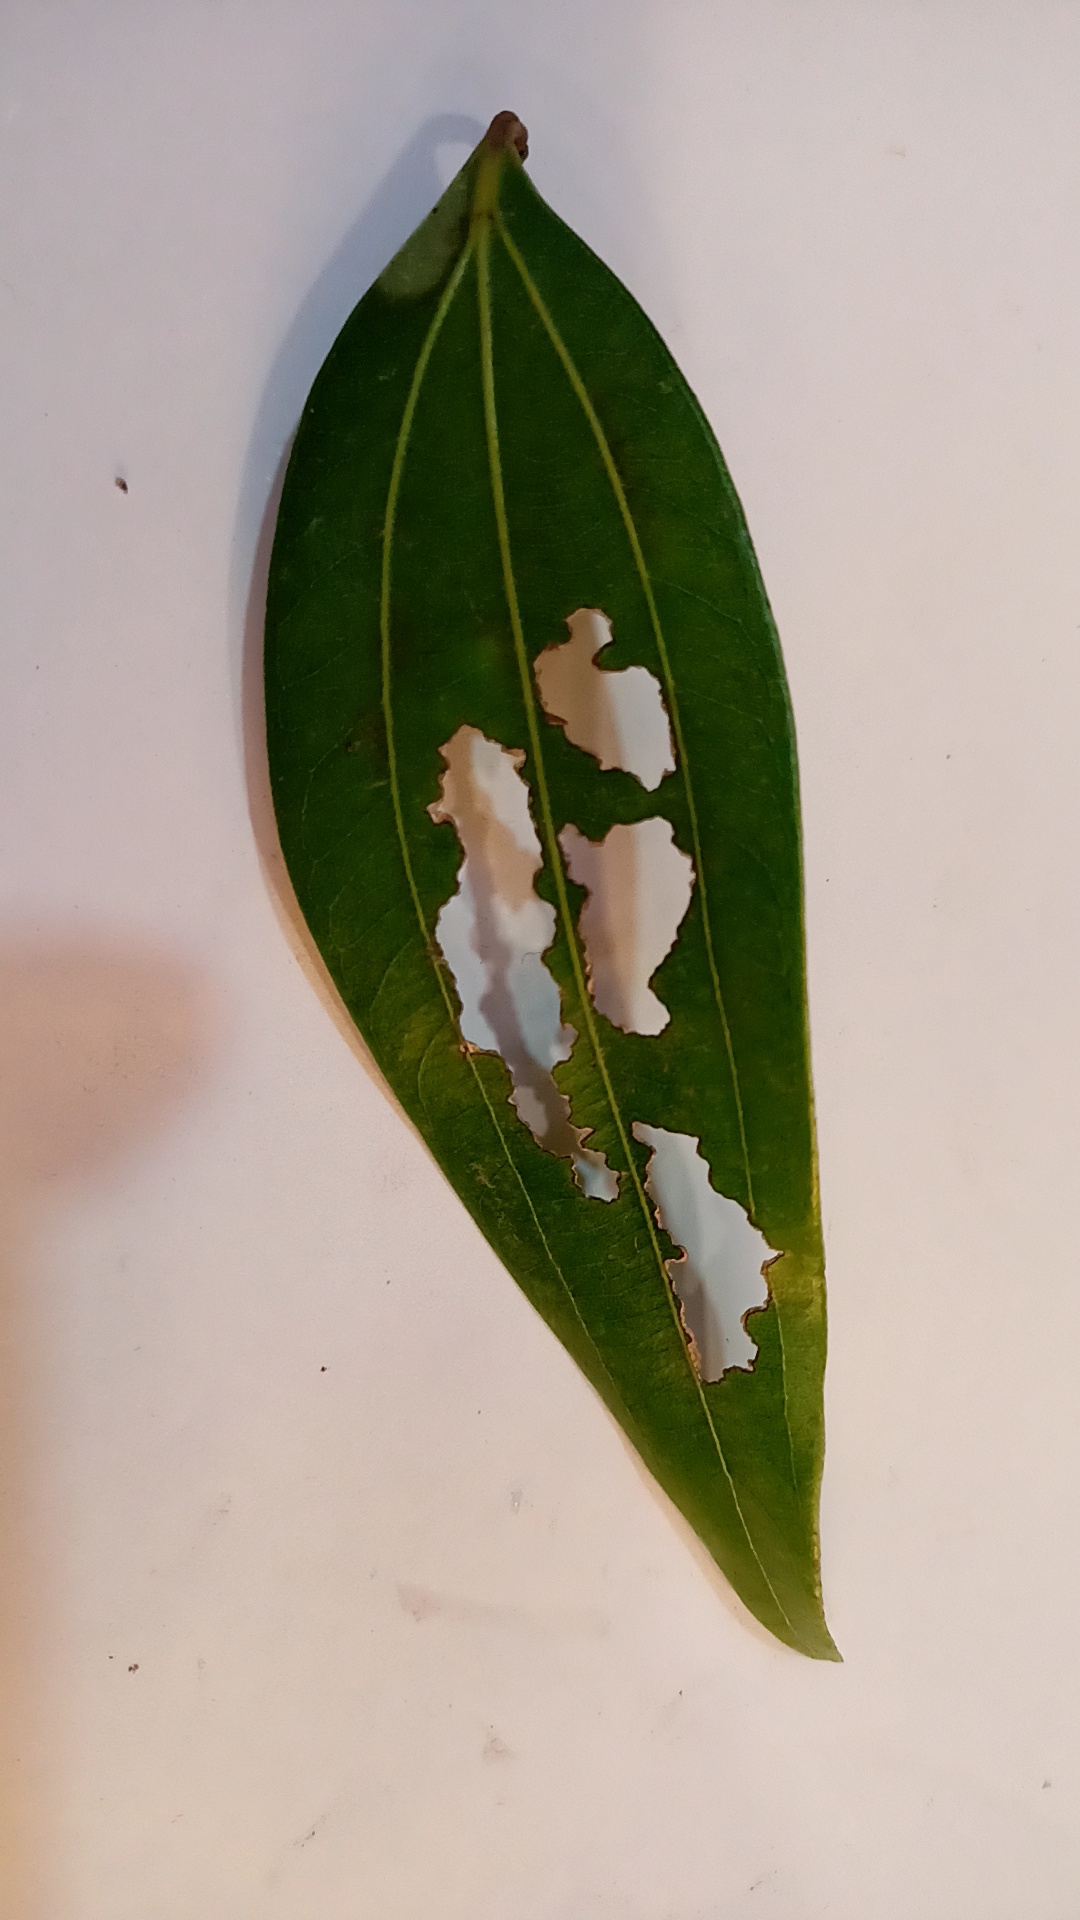
Label: Disease